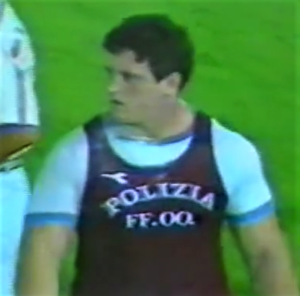
Alessandro Andrei, est un lanceur de poids italien, champion olympique et vice-champion du monde de la discipline au-milieu des années 1980.